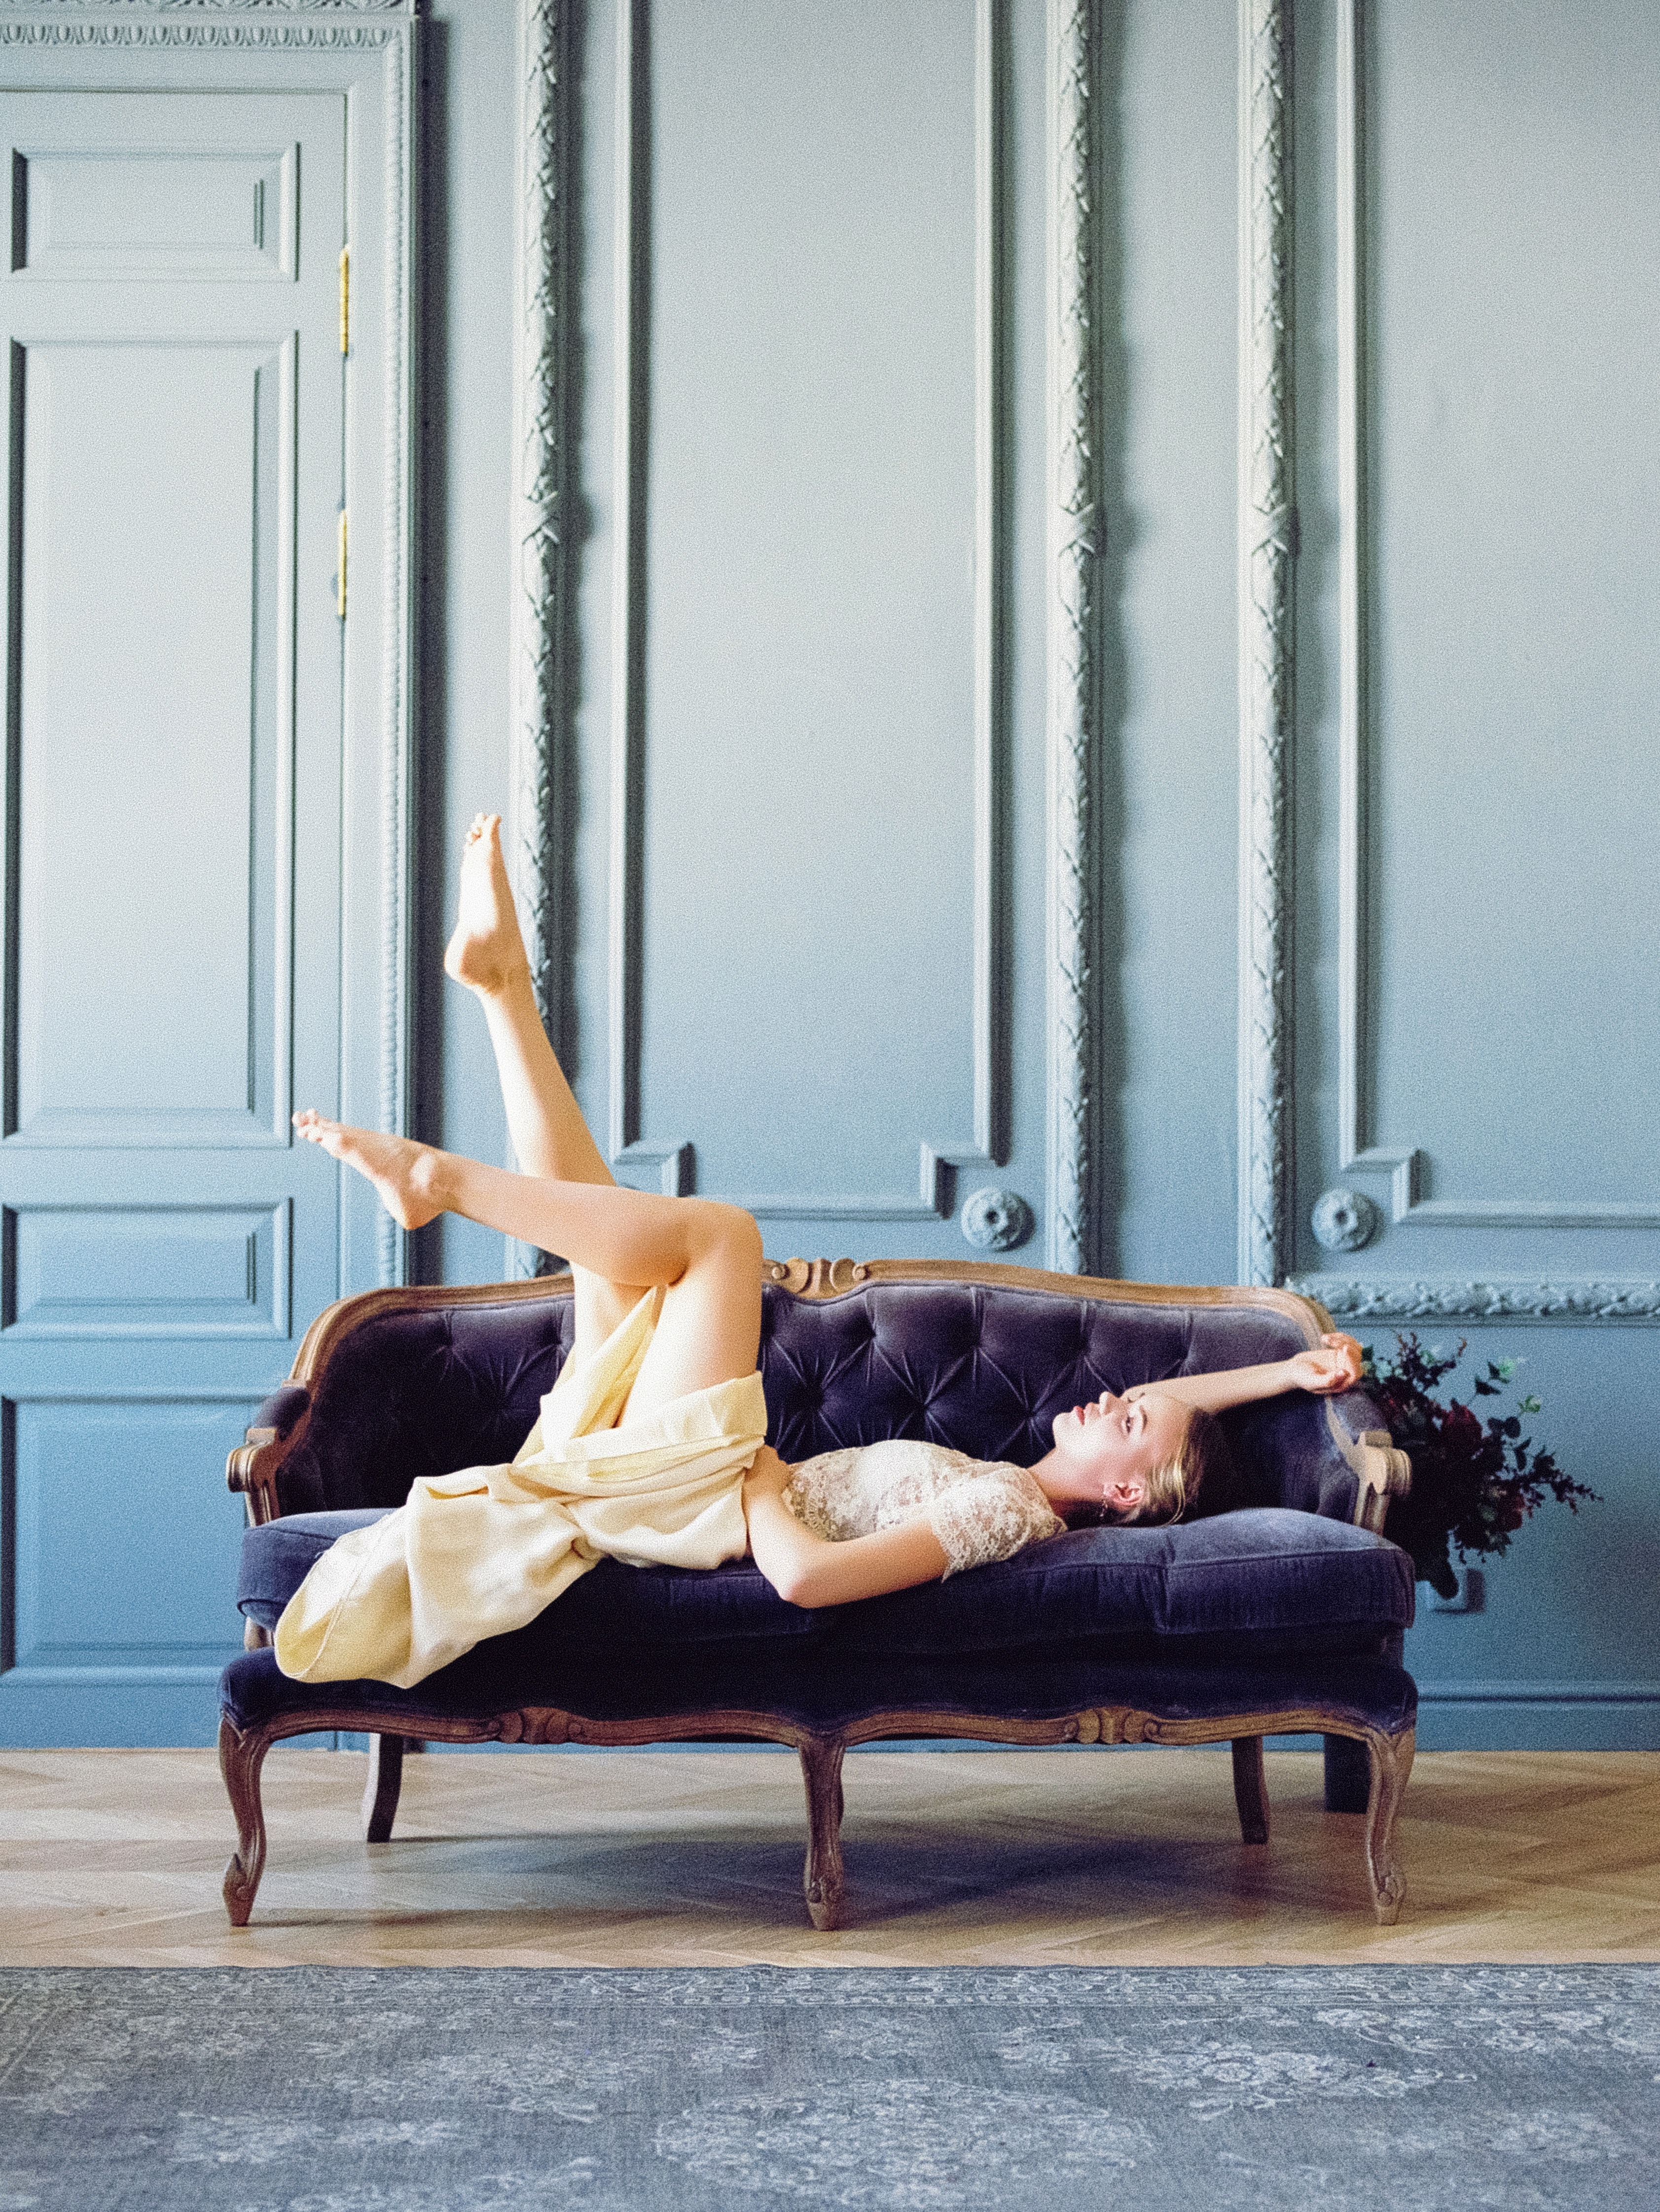
woman, furniture, leg, comfort, dress, door, chair, wood, outdoor furniture, interior design, knee, couch, thigh, leisure, bench, flooring, Barechested, human leg, barefoot, waist, performance art, foot, art model, performing arts, entertainment, sitting, event, physical fitness, room, abdomen, performance, sun tanning, city, flesh, street, choreography, photo shoot, still life photography